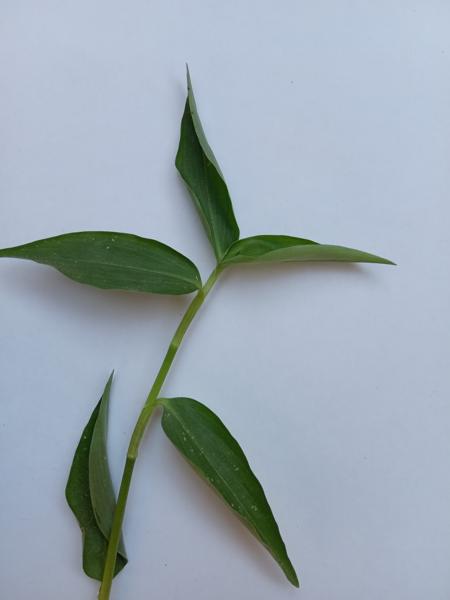
Weed species: Commelina benghalensis